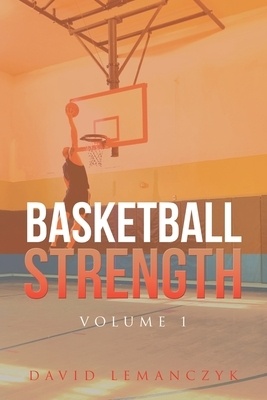
Basketball Strength: Volume 1
At some point, every basketball player dreams of being great. They visualize a more athletic, finely conditioned, well skilled player. What every player needs at that point is the information that allows them to make their dream come to life. Basketball Strength puts a player's body into the type of action that allows them to draw closer to the goal witnessed in mind. Basketball Strength is the program for total player development using biomechanics and bio feedback as the main tools. Coach, David Lemanczyk designed this system of Basketball Strength to prevent injuries, correct muscular imbalances, and enhance performance. In reading testimonials, it is clear that this program transcends beyond Basketball itself as a way to connect body mind and spirit. The perspective shared in Basketball Strength reflects master level playing, training, and coaching experience in an easy-to-understand format that promotes immediate assessment, learning, and teaching. Sky is no limit. Binding Type: Paperback Publisher: Ewings Publishing LLC Published: 02/05/2024 ISBN: 9798890318831 Pages: 138 Weight: 0.43lbs Size: 9.00h x 6.00w x 0.30d
Brand: David Lemanczyk
Category: Sporting Goods > Athletics > Basketball